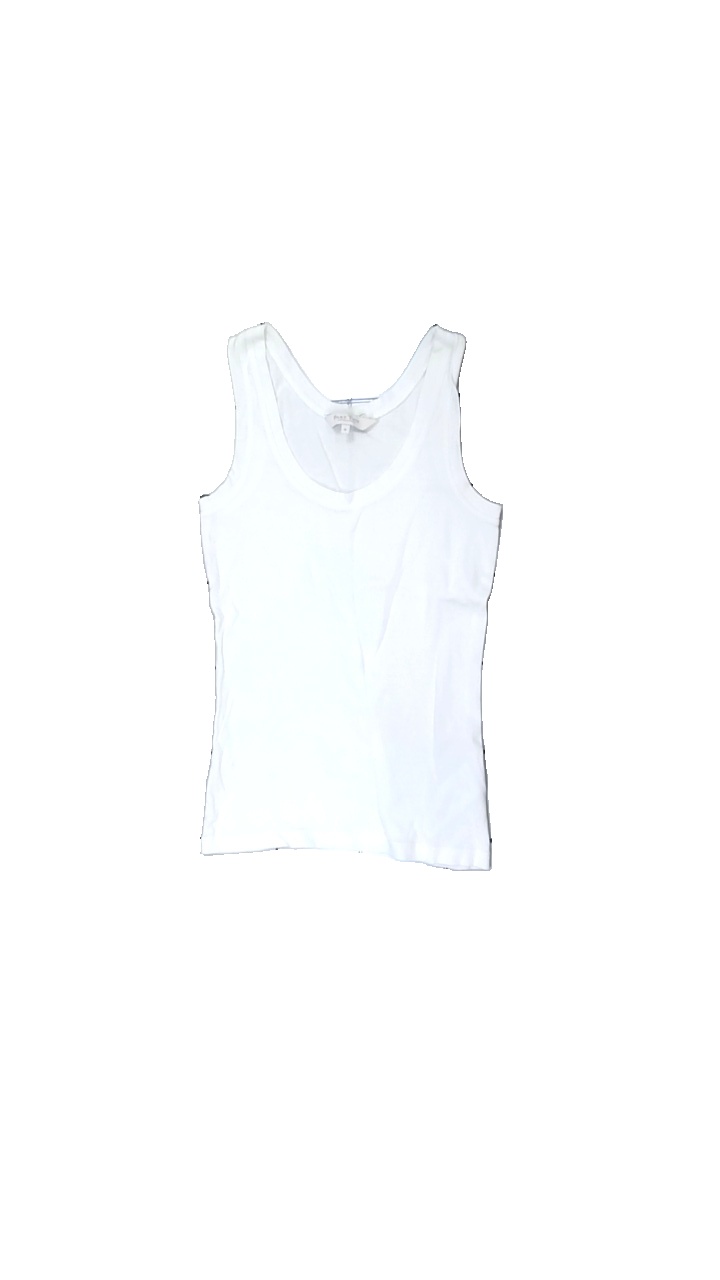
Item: Tank Top (Ladies)
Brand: Part Two
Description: vitt linne
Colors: White
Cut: Regular
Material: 100% cotton
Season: All
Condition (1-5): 5
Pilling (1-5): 5
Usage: Reuse
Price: <50